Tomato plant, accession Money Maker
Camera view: tilt-top (135 deg); turntable rotation: 120 degrees
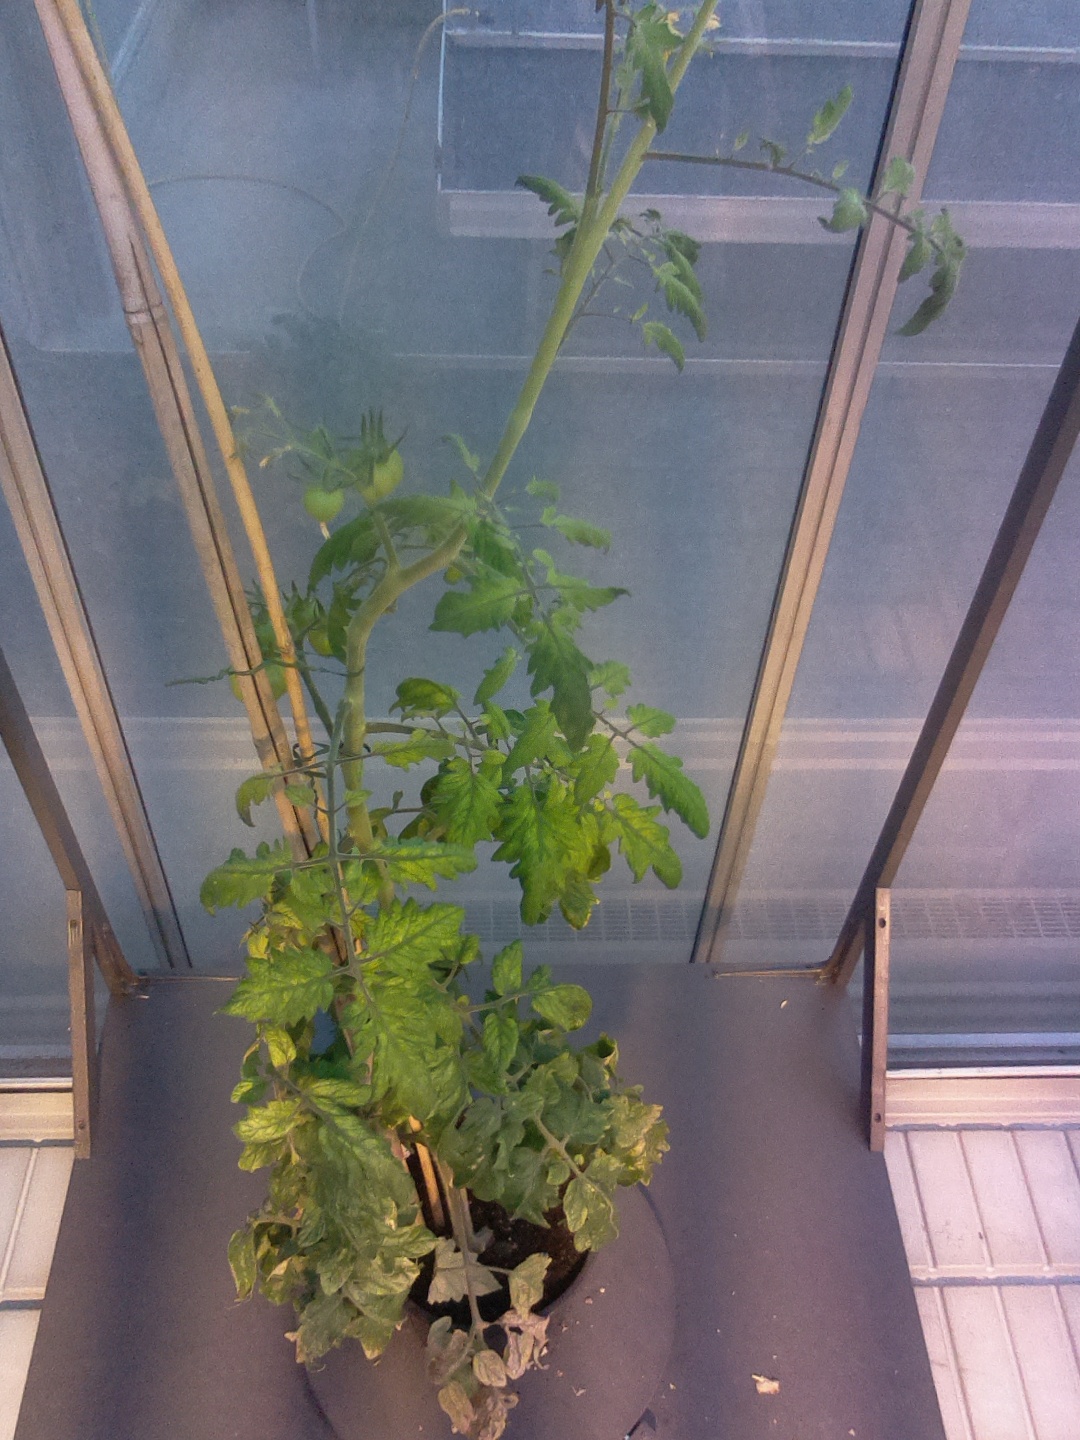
BBCH growth stage 77: 70%-80% of final fruit size